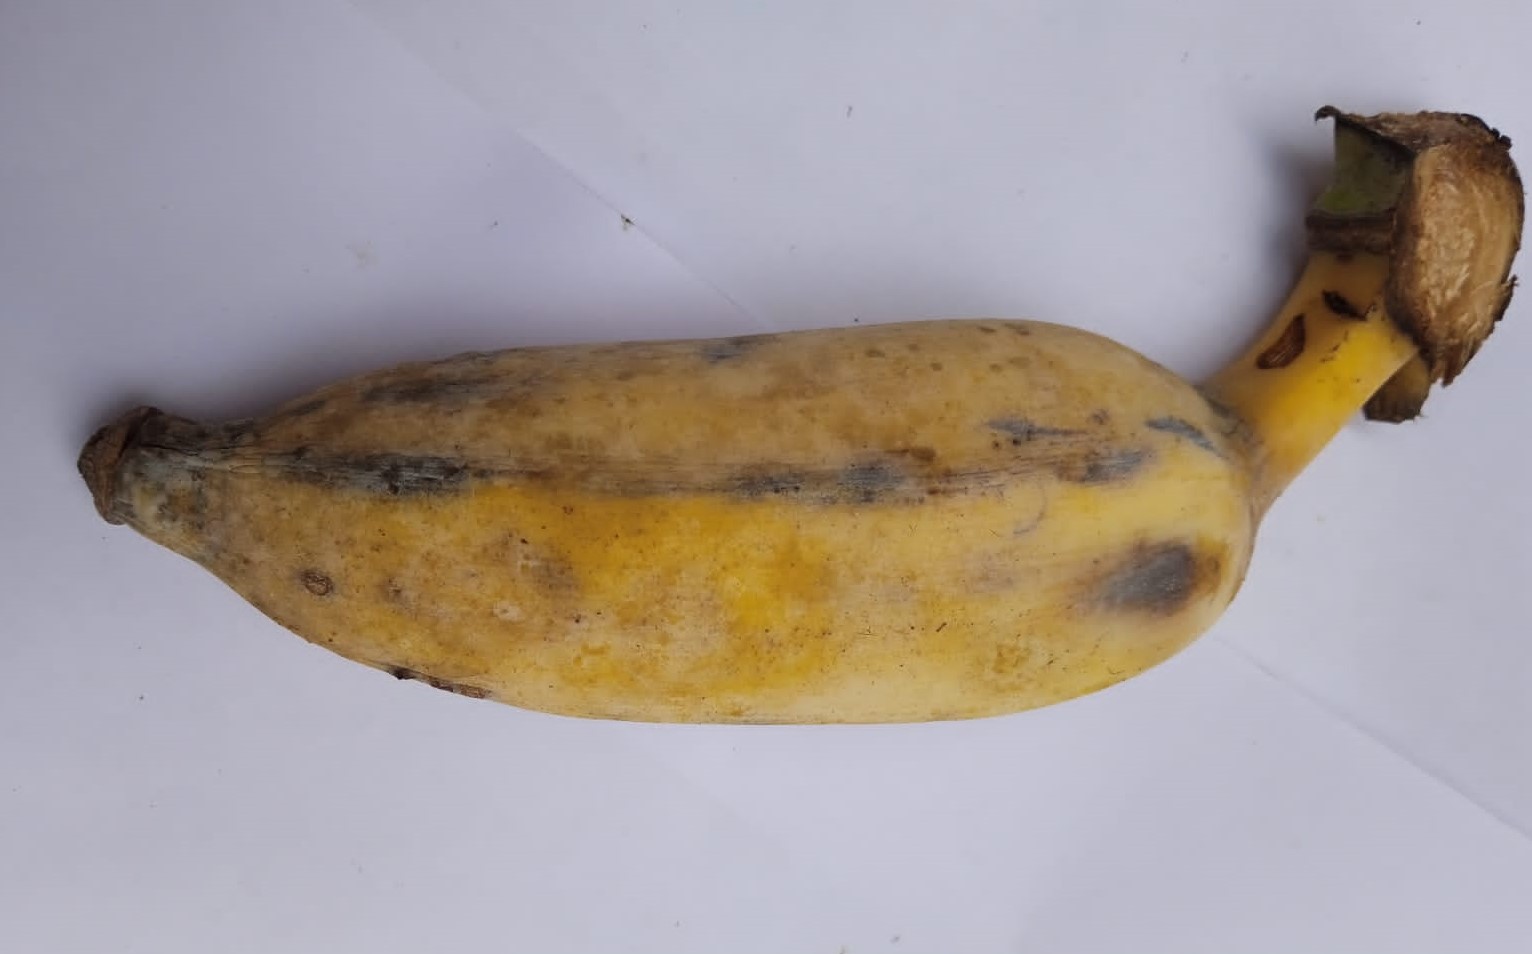
Fruit: banana
Condition: fresh